Pontiac Grand Prix

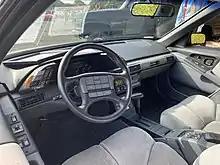
1989 Pontiac Grand Prix SE interior

A new split vertical bar "waterfall" grille and quad rectangular headlights in front and revised taillight lenses highlighted the 1976 Grand Prix. The same three model designations continued (J, SJ, and LJ) with the LJ and SJ offering the same trim and equipment levels as in 1975 with the exception being the SJ downgraded to a standard V8.